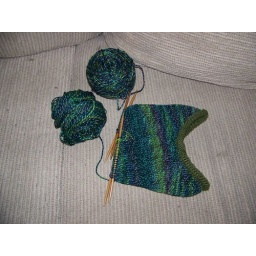
fish hat #2 in progress 001